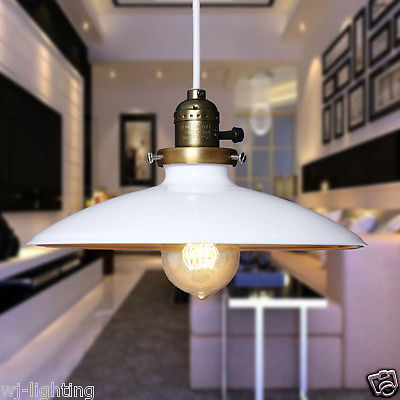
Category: lamp